Sir Wilfrid Lawson, 2nd Baronet, of Brayton

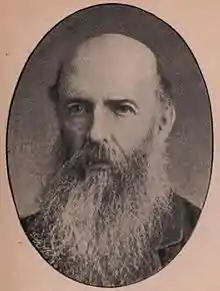
Sir Wilfrid Lawson c1895

As the 1874 general election approached, Lawson had good cause to feel satisfied with the progressive reforms introduced by the outgoing Gladstone government. They had gone some way to pacify Ireland by disestablishing the Irish church and introducing the Landlord and Tenant (Ireland) Act 1870. They had introduced an Education Bill, which Lawson welcomed with a few reservations. They had introduced the Local Government Board Act 1871, which put the supervision of the Poor Law under the Local Government Board. They had repealed the Ecclesiastical Titles Act and abolished the Religious tests in the universities. They had introduced much-needed army reforms, instituted the abolition of the sale of commissions in the army and made peacetime flogging illegal. In foreign affairs they had settled the Alabama Claims by international arbitration to the benefit of the United States; and kept Britain out of the Franco-Prussian War. They had introduced the Secret Ballot notwithstanding the serious opposition from the Tory party. Although parliament had passed the 1872 licensing act, Lawson had failed miserably to enact his Permissive Prohibitory Bill. In 1870, he had without success, introduced a resolution condemning the Opium traffic, which he compared to the problems associated with alcohol: "We go on to this day merrily poisoning the Chinese with opium as we do our own people with alcohol." Lawson also voted in a minority division of two in support of Sir Charles Dilke when heavily censured by parliament after seeking returns relating to the expenditure on the British Royal family. On 2 August 1870, at the time of the Franco-Prussian War, Lawson had opposed Gladstone, who sought parliament's permission to increase the army estimates by £2,000,000 and 20,000 men. Lawson saw the vote as a danger to Britain and represented the first step in a direction away from a policy of non-intervention, war when not a necessity, as he emphasised, a crime and no war was justified unless strictly defensive. Although he threatened to walk through the lobbies unattended he received support from six radicals. During the election, Lawson expressed his opposition to the ongoing Ashanti war which he saw as a continuation of the drive to open out Africa "We are opening out Africa to progress, civilisation and religion. I don't believe in the souls of a few being saved by destroying the bodies of many more out there. I don't believe in civilising and Christianising by the sword." Unlike many of his Liberal colleagues, Lawson was re-elected and would spend the vast majority of his time in the forthcoming parliament opposing Beaconsfieldism and what he saw as unnecessary conflict.